MV Royal Iris

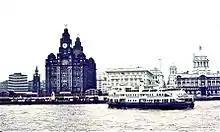
1972 approaching Princes Landing Stage, Liverpool

Despite an ongoing financial debt against "Royal Iris" from when she was built, capital was made available to refit at the Harland and Wolff in Bootle in 1971-72. Sporting a new blue and white livery, it was subsequently used, almost exclusively, as a cruise vessel. A sum of £68,000 was also provided for a new steak bar and dining area, replacing the original fish and chip saloon. Up until this refit, it had carried two side slung lifeboats on davits which were removed leaving just a single lifeboat slung from the stern.